1903 Michigan Wolverines football team

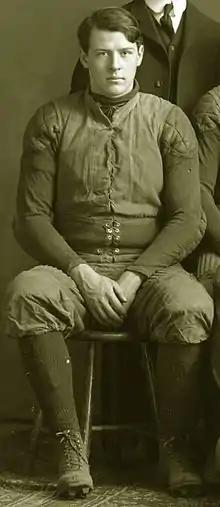
Tom Hammond was the leading scorer on the 1903 team with 163 points scored.

Two days after the Albion game, Michigan faced Beloit. In 45 minutes of football (first half of 25 minutes, second half of 20 minutes), Michigan scored 79 points. "The Michigan Alumnus" praised the team effort on offense and singled out Gooding who "once carried Heston over the line for a touchdown." Curtis Redden was also praised for his blocking and for his clever play in recovering and returning a Beloit fumble in the second half. Willie Heston and Fred Norcross led the scoring with five and three touchdowns, respectively. "The Michigan Alumnus" noted, "Time after time Heston and Norcross, aided by good blocking, sprinted long distances for touchdowns."